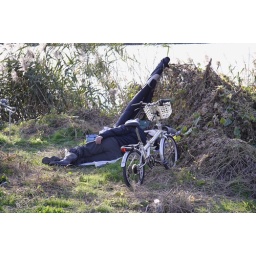
a guy sleeping in the grass next to his bicycle. My first RAW files, 2005/11/19